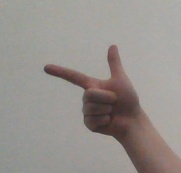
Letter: yaa